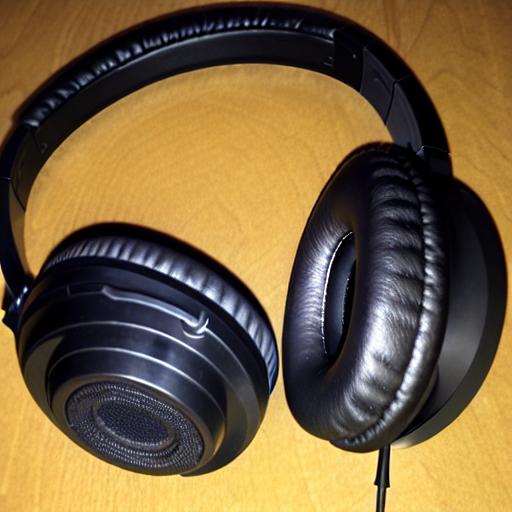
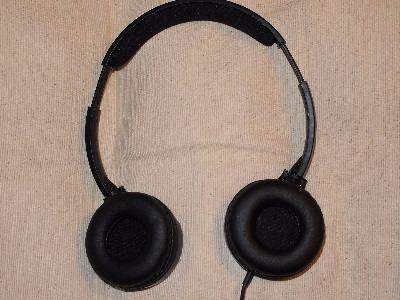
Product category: headphones
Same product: no